List of parks, gardens and open spaces in Norwich

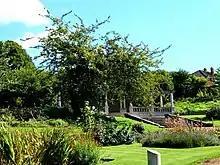
Wensum Park

The four Grade II listed historic parks were purpose built in the 1920s and 1930s under the direction of Parks Superintendent Captain Sandys-Winsch. His designs included buildings, structures and hard landscaping which are finished in a modernist pre-cast concrete, with unemployed men providing much of the labour. By the late 1990s many of the structures had fallen into disrepair. A successful application to the Heritage Lottery Fund enabled major refurbishment to the four main parks.